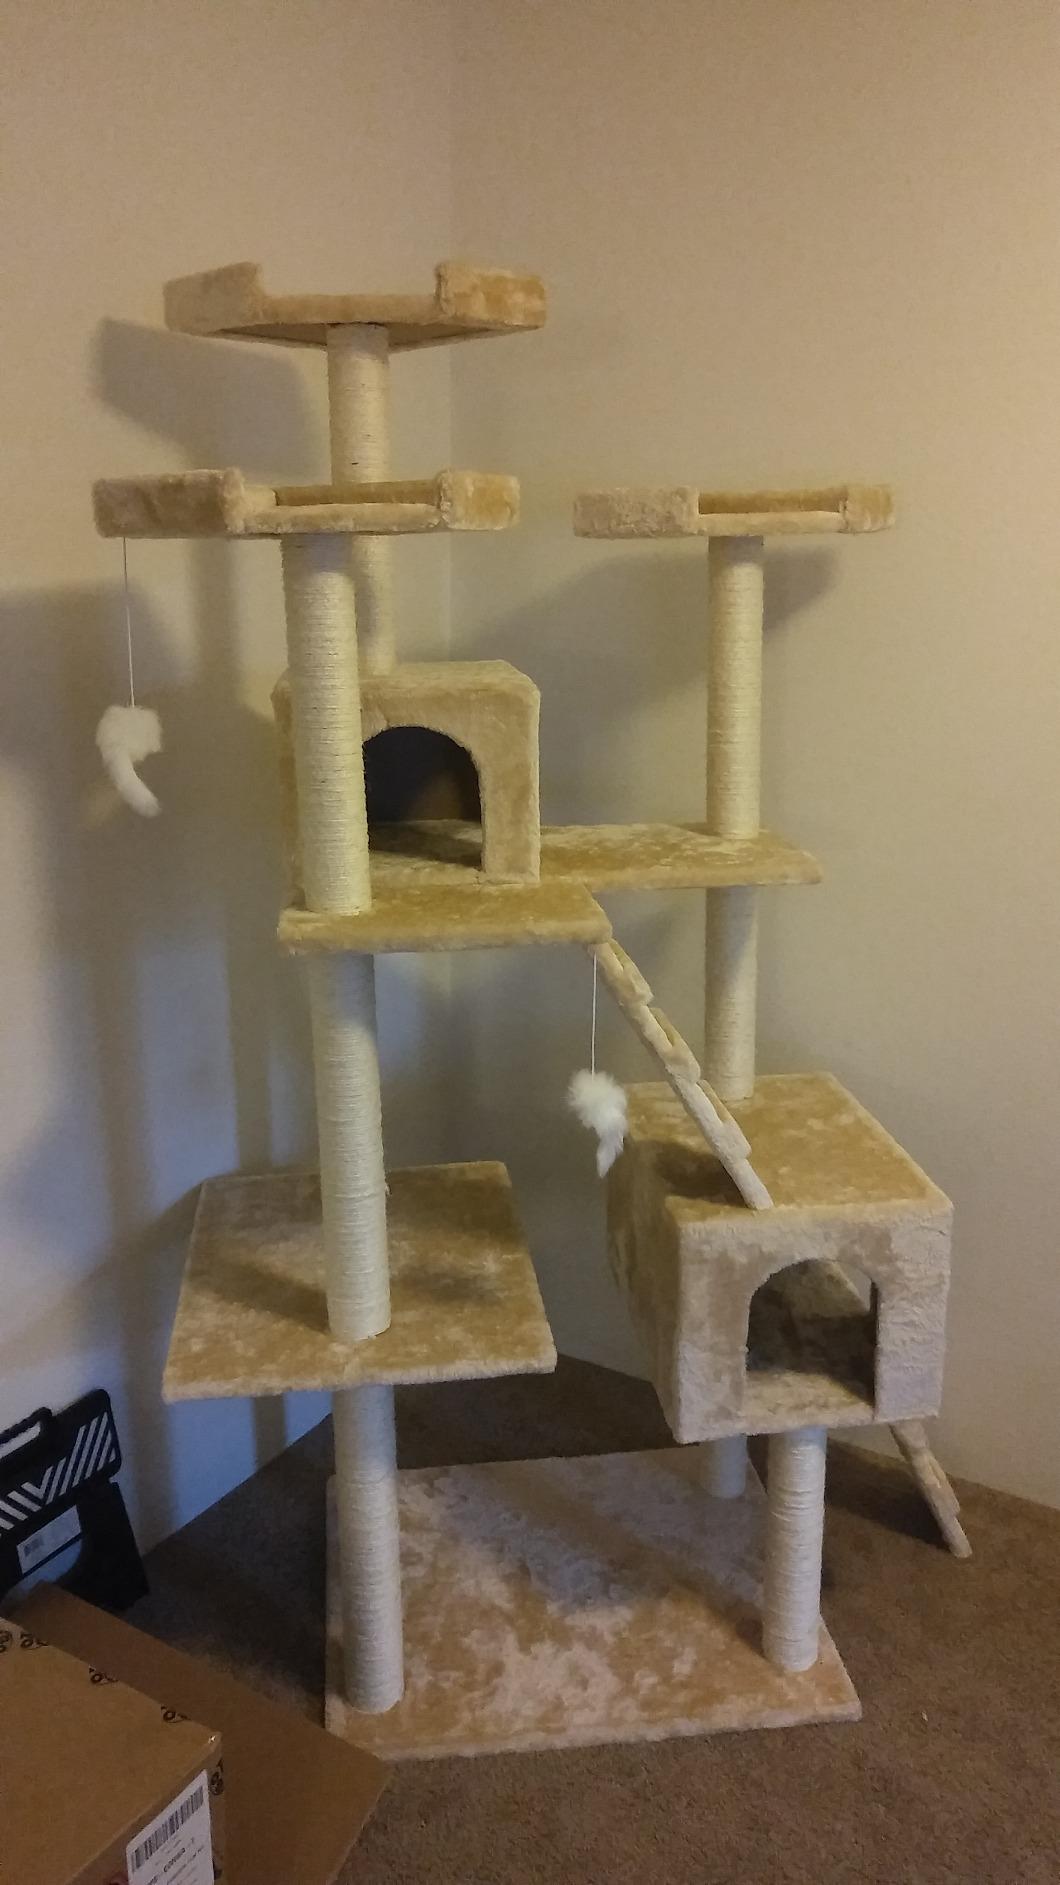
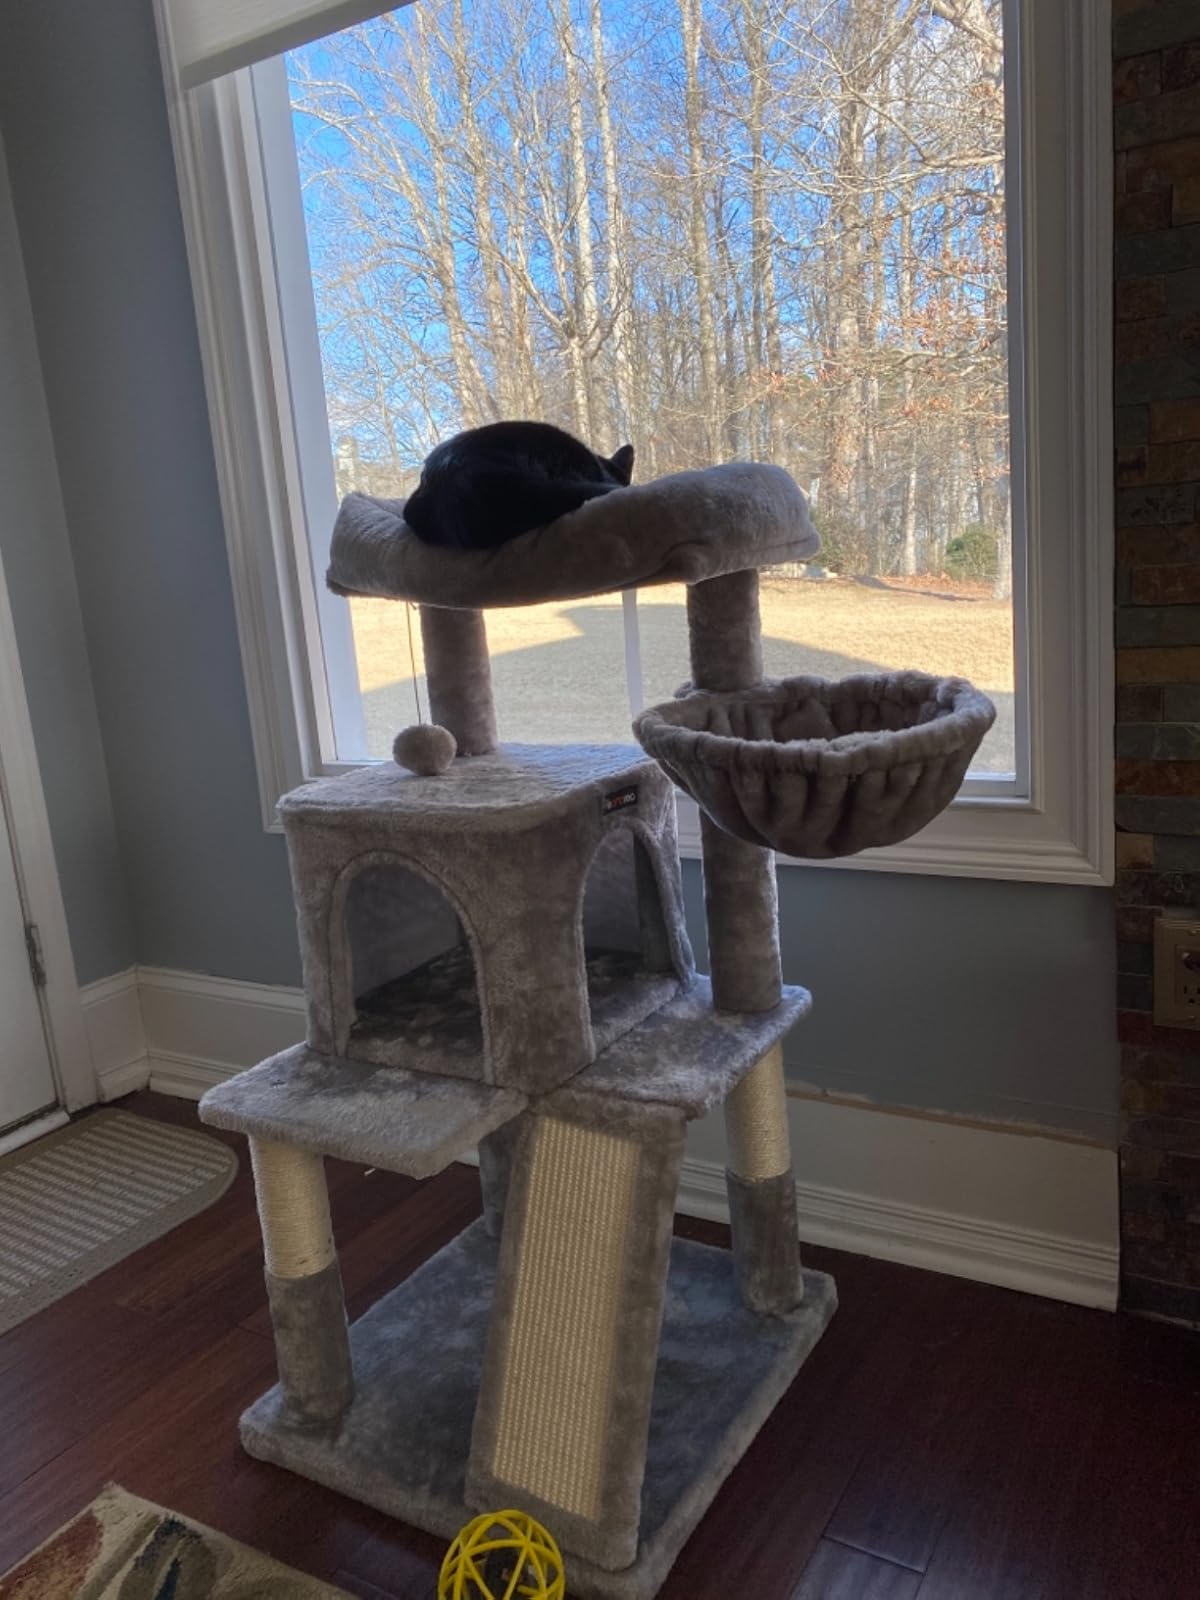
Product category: items_cat tree
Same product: no